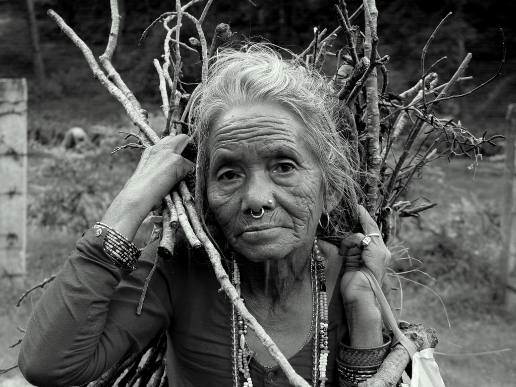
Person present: Yes